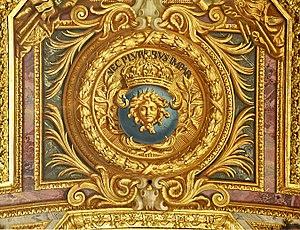
Un des symboles de Louis XIV avec sa devise (Non pareil à la multitude). Plafond de la Galerie des Glaces, Château de Versailles.
Nec pluribus impar est une expression latine ayant servi de devise à Louis XIV, le plus souvent inscrite sur un emblème symbolisant le Roi Soleil rayonnant sur le monde.
La galerie des Glaces ou Grande Galerie est une galerie de grand apparat de style baroque située dans le château de Versailles, dont elle est l'une des pièces emblématiques. Conçue et construite de 1678 à 1684 par l'architecte Jules Hardouin-Mansart, elle était alors destinée à illustrer le pouvoir du monarque absolu Louis XIV et à éblouir ses visiteurs, par son ornementation, par sa riche iconographie composée par Charles Le Brun et par ses dimensions inédites. Longue de 73 m, large de 10,50 m, la galerie est revêtue de 357 glaces, soit 21 glaces à chacune des 17 arches faisant face à 17 fenêtres. Située au premier étage du corps central du château, elle fait face, à l'ouest, aux jardins de Versailles, dont elle achève la perspective.